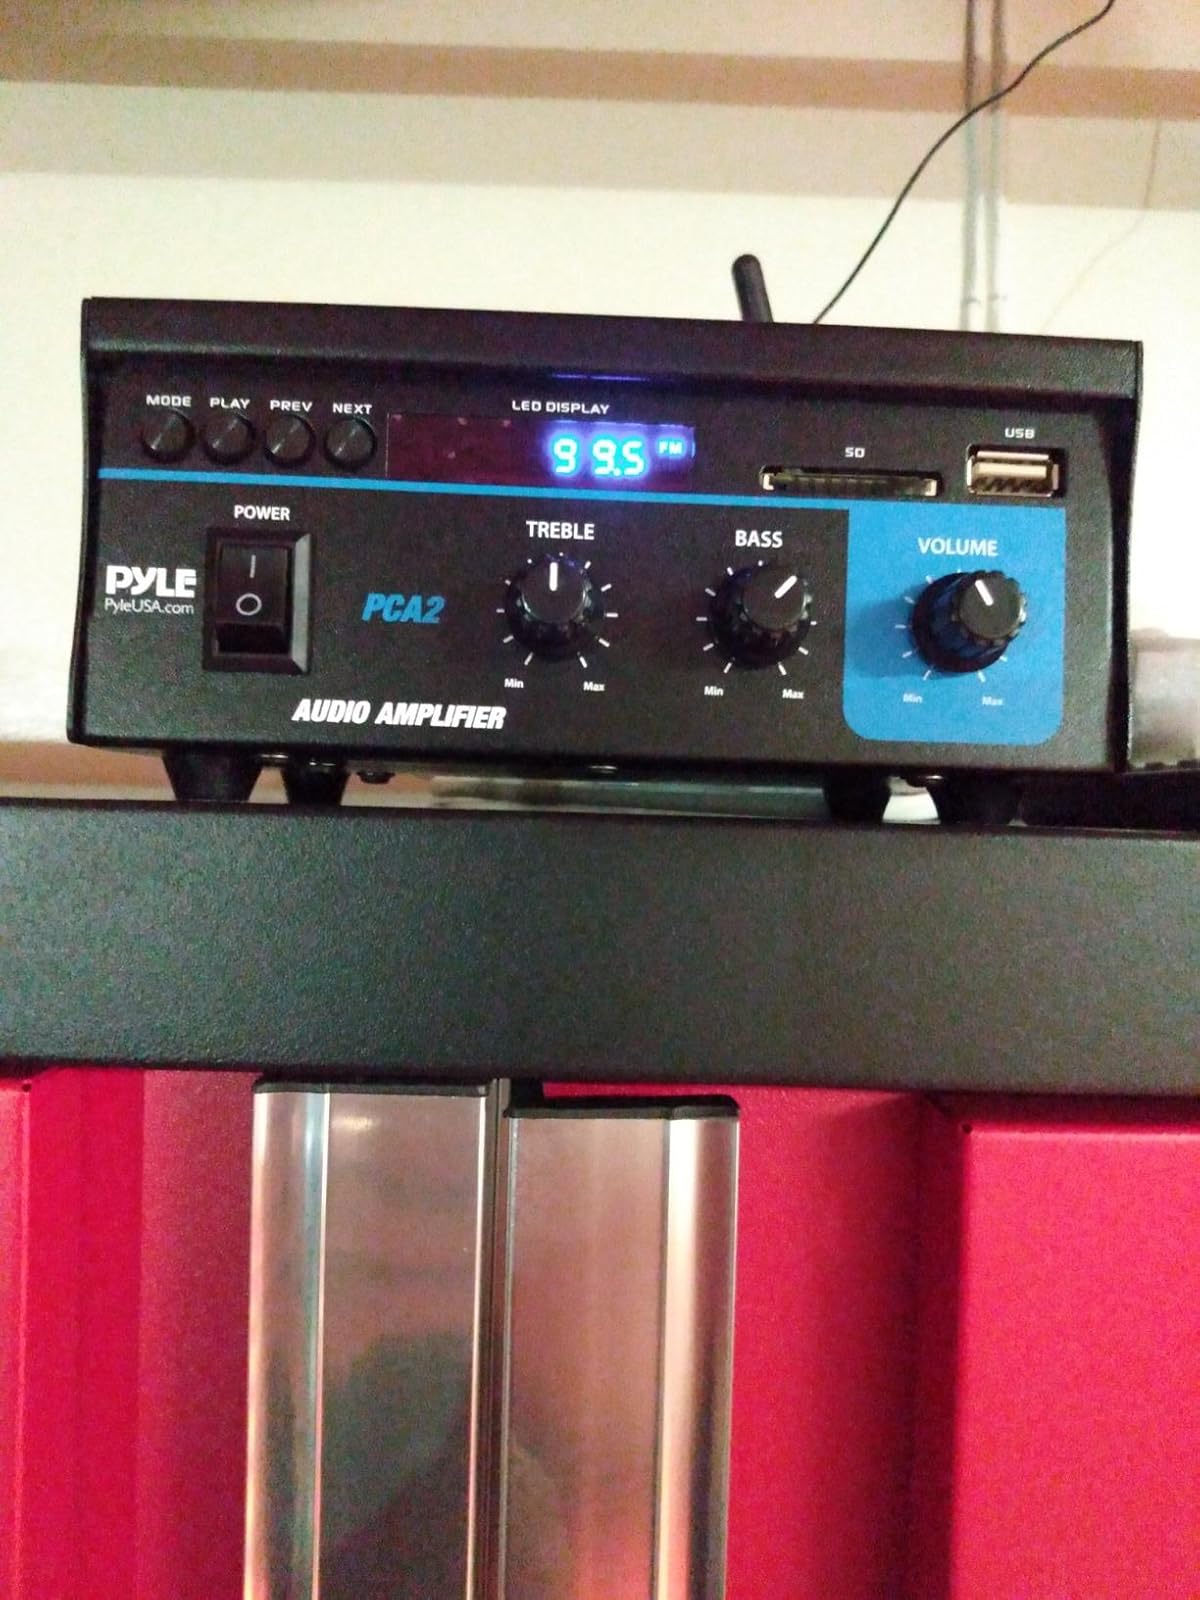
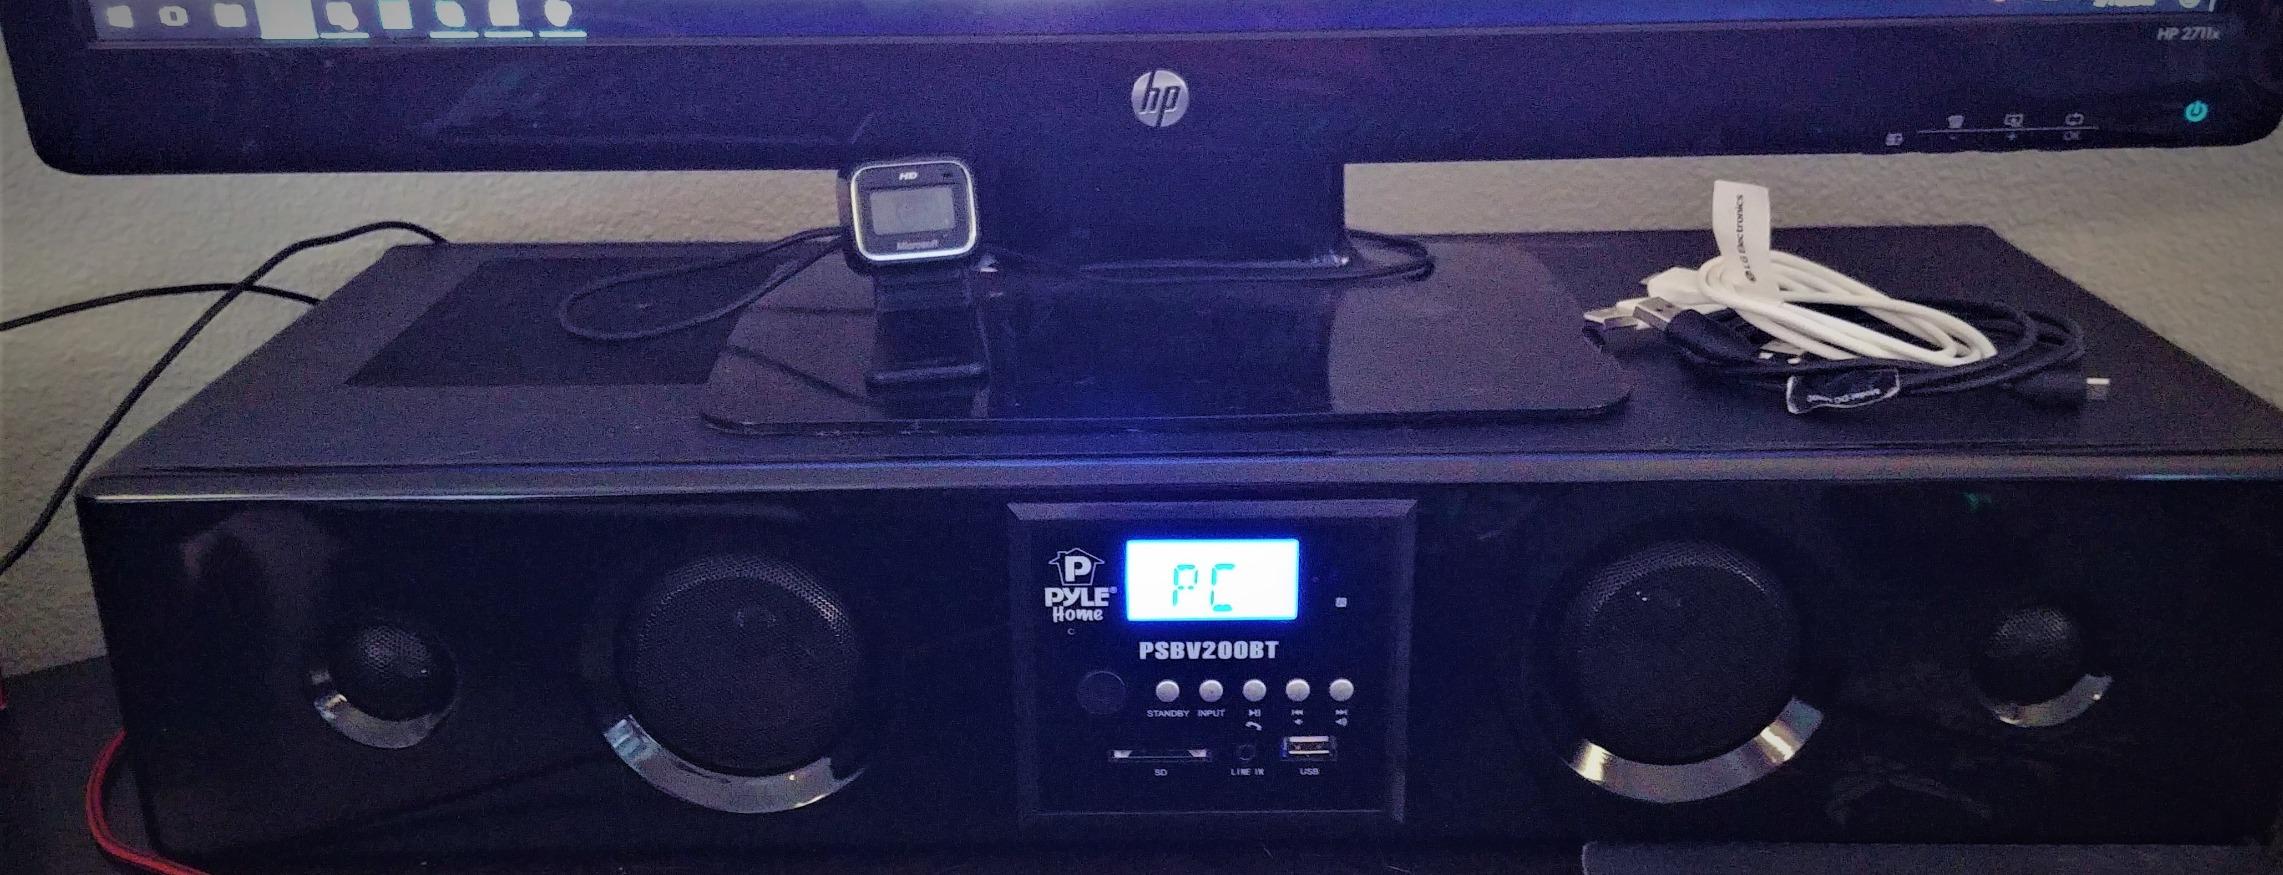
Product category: speaker
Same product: no